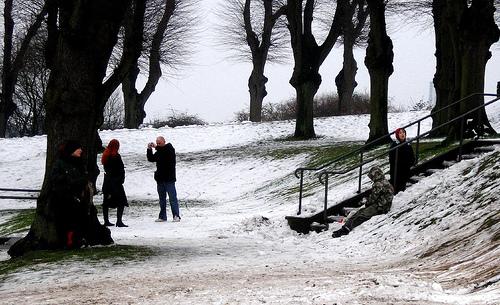
Weather: snow or frosty